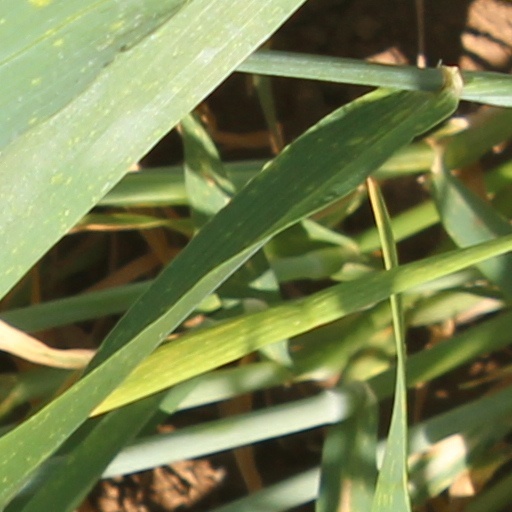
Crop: wheat